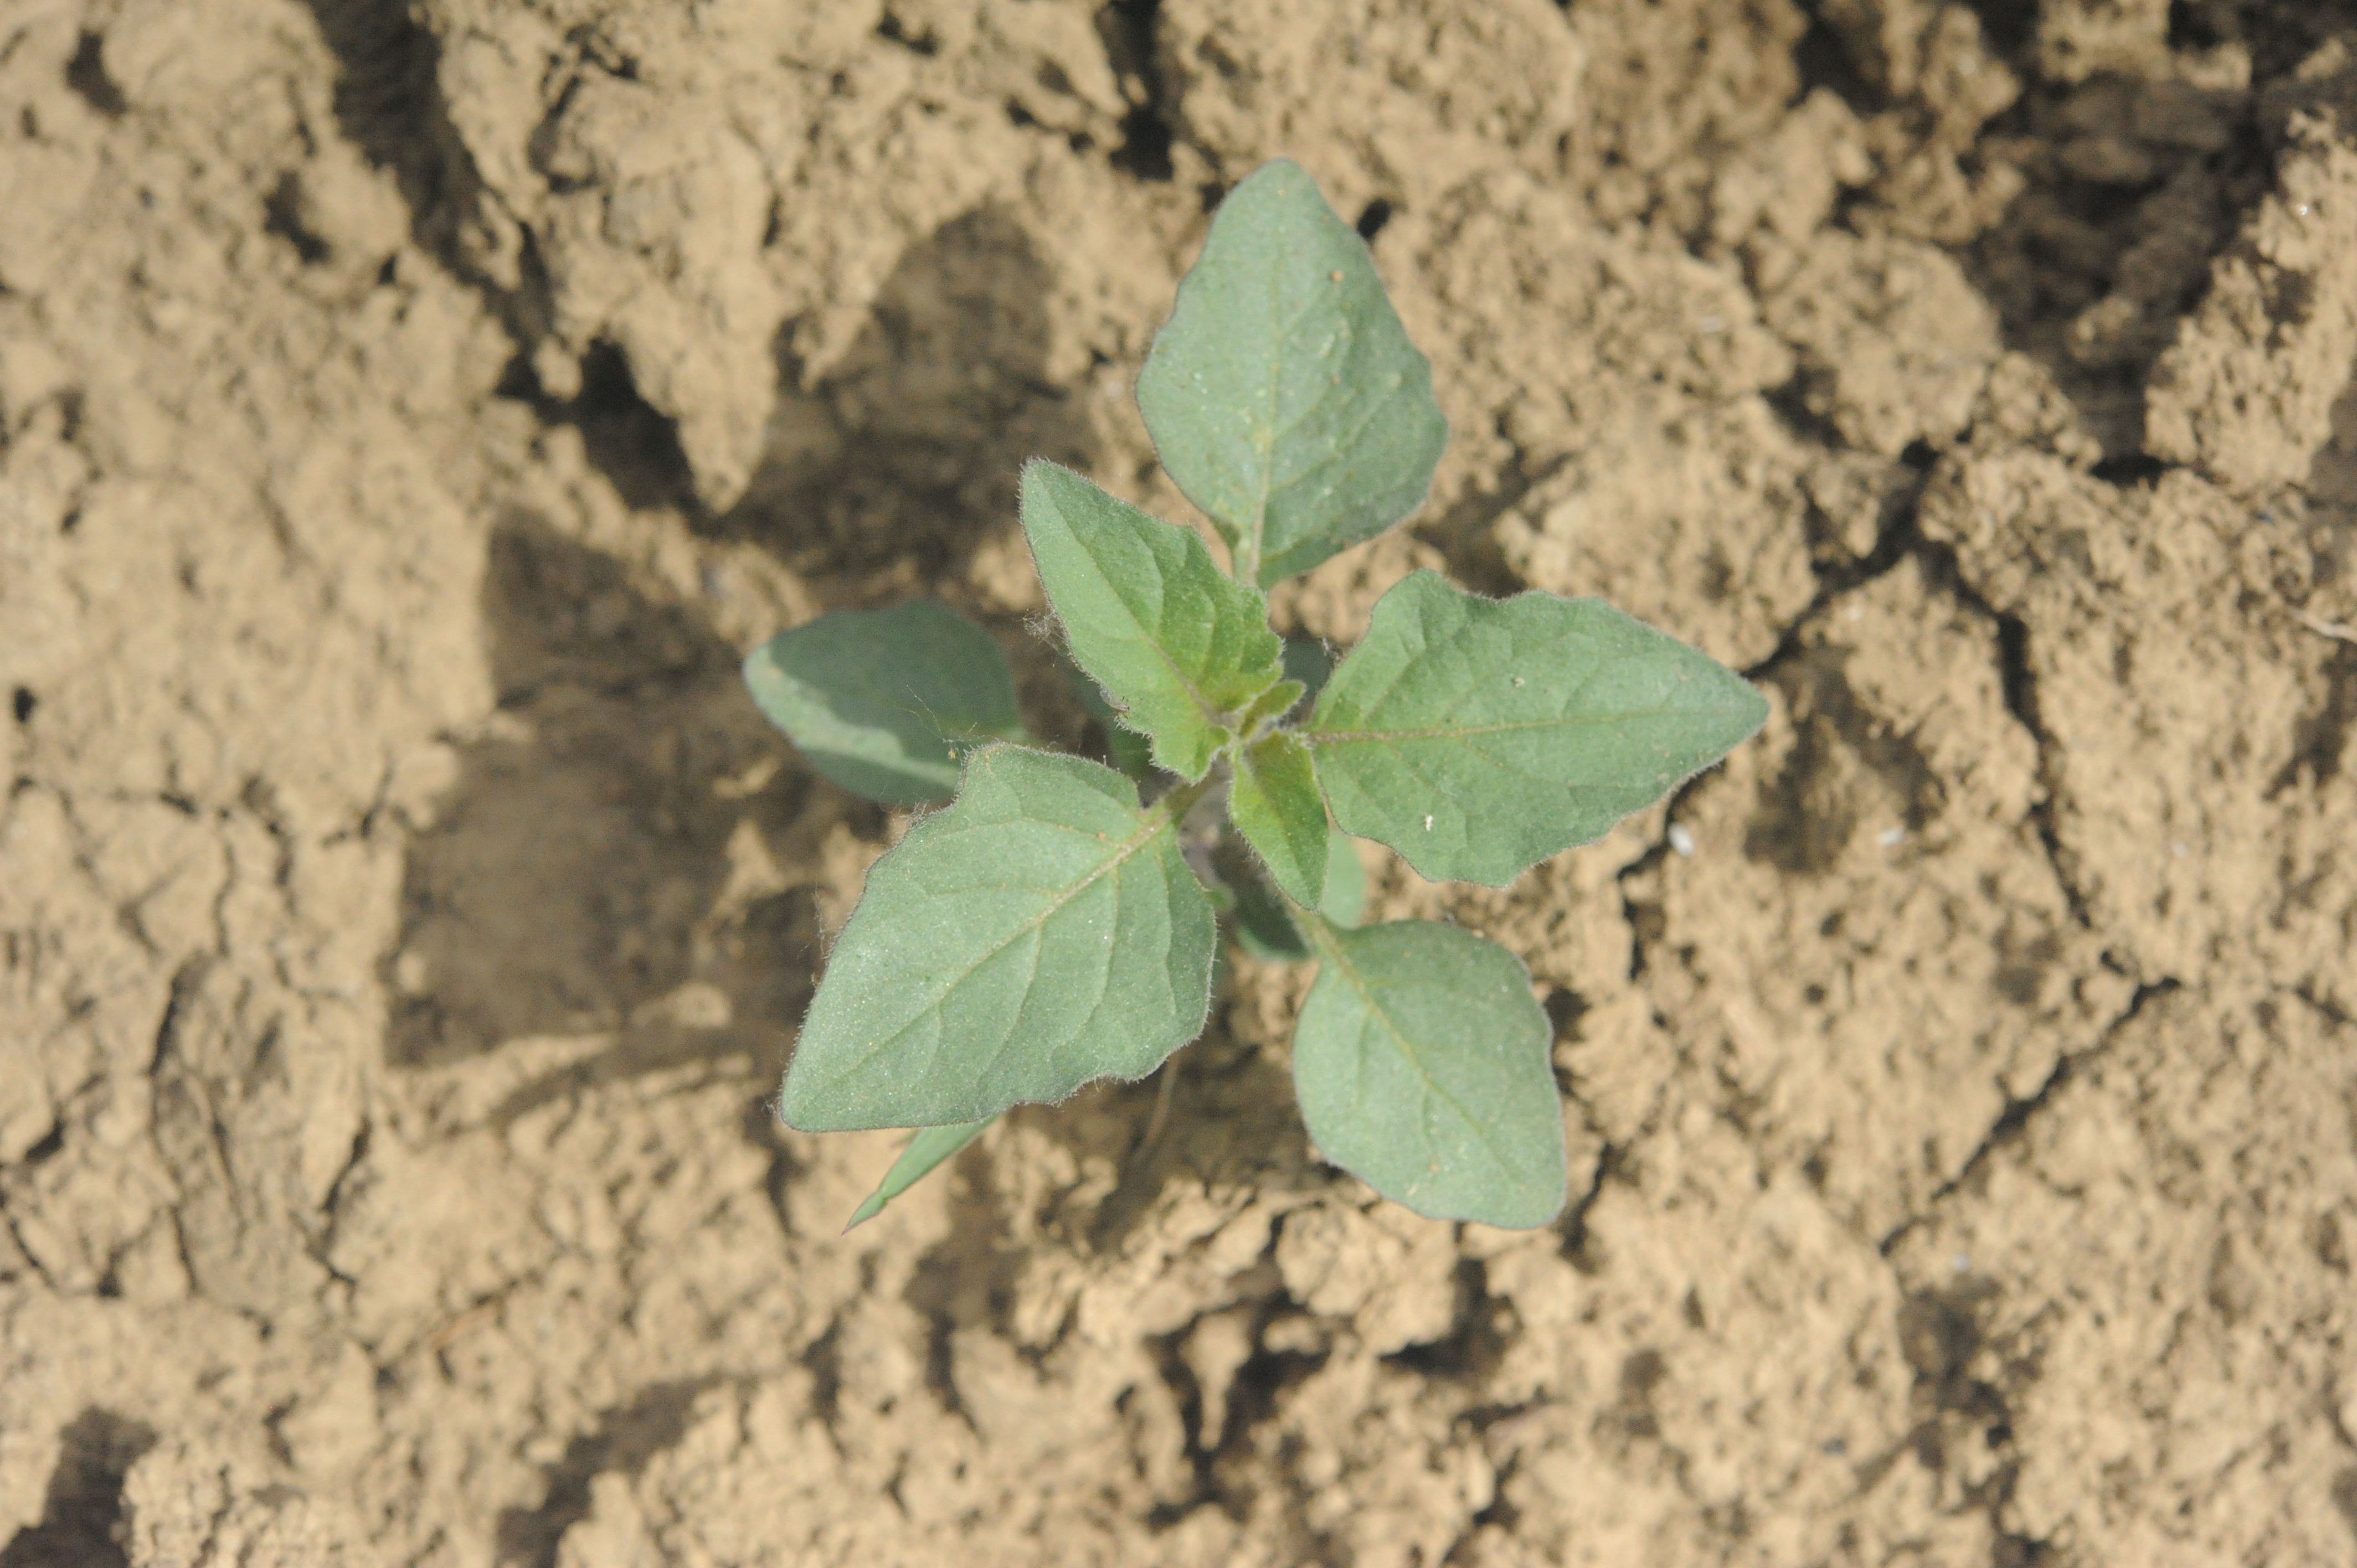
Label: black_nightshade